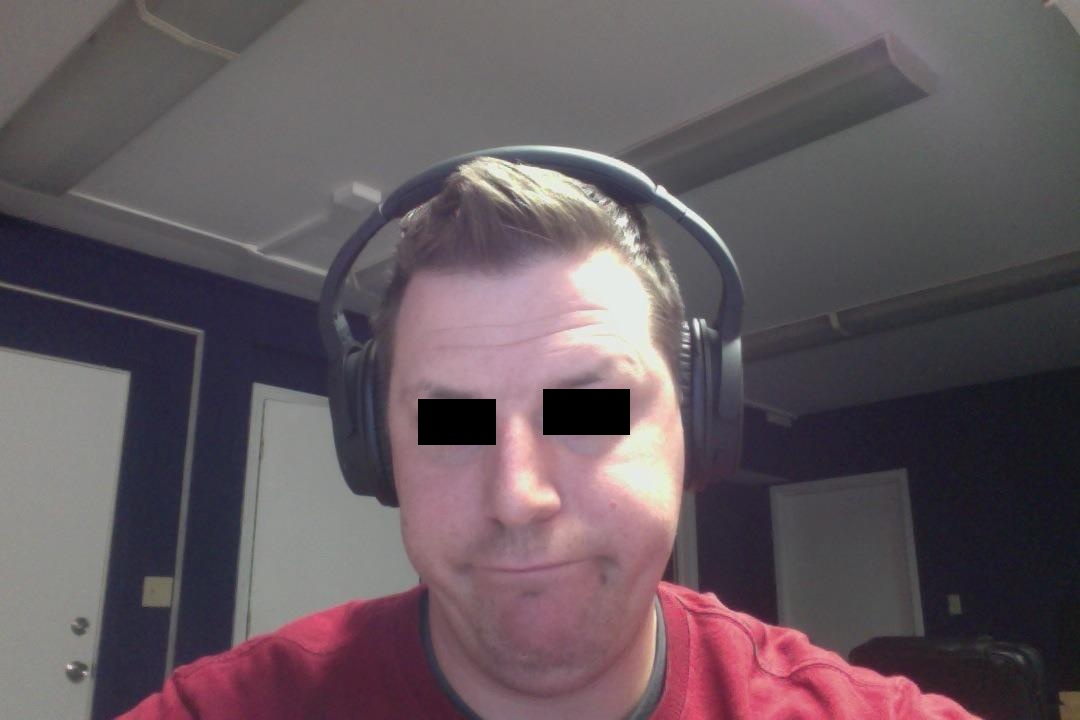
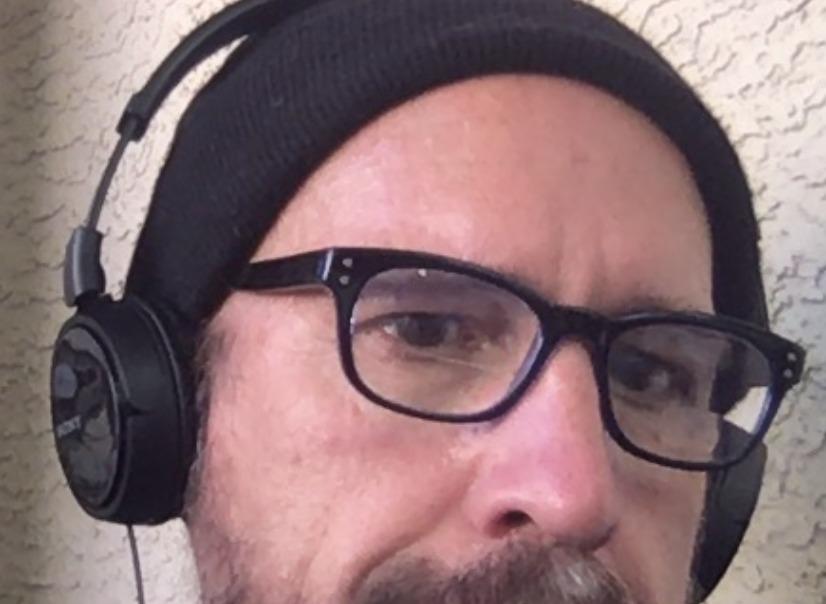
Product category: headphones
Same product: no